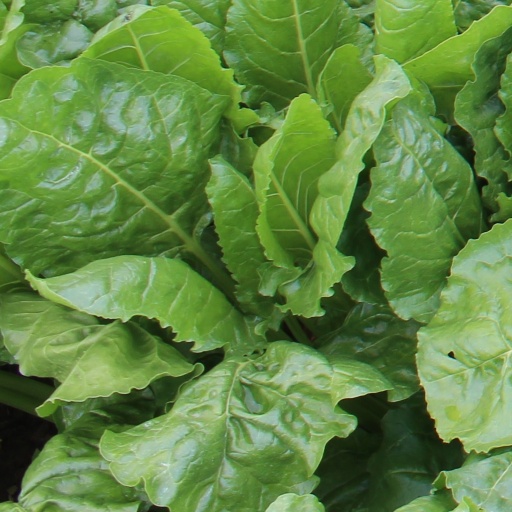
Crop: sugar beet